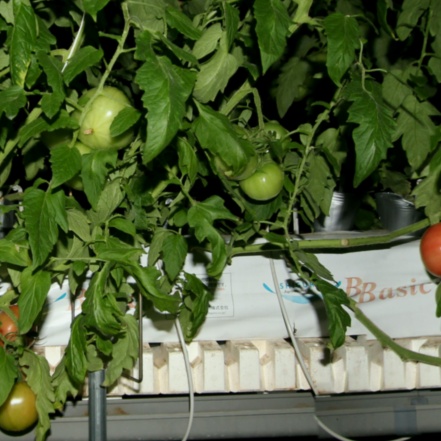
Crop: tomato